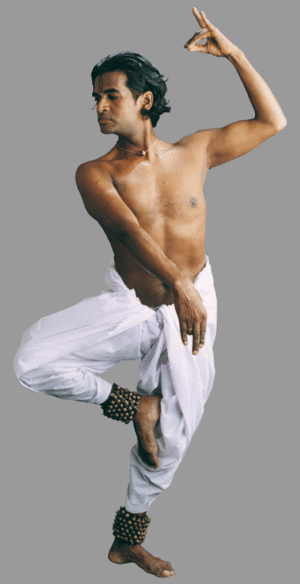
La liste de personnalités de la danse recense de manière non exhaustive les personnes ayant laissé une trace dans l'histoire de la danse.